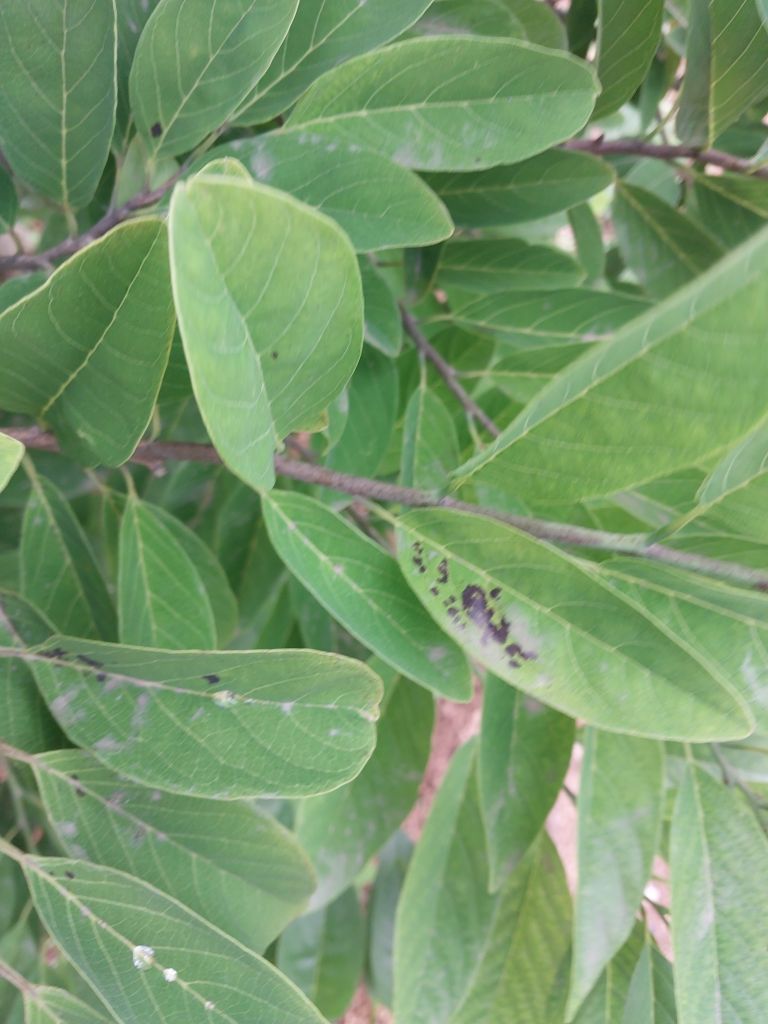
Disease label: Leaf spot on Leaves